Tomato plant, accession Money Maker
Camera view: vertical (180 deg); turntable rotation: 330 degrees
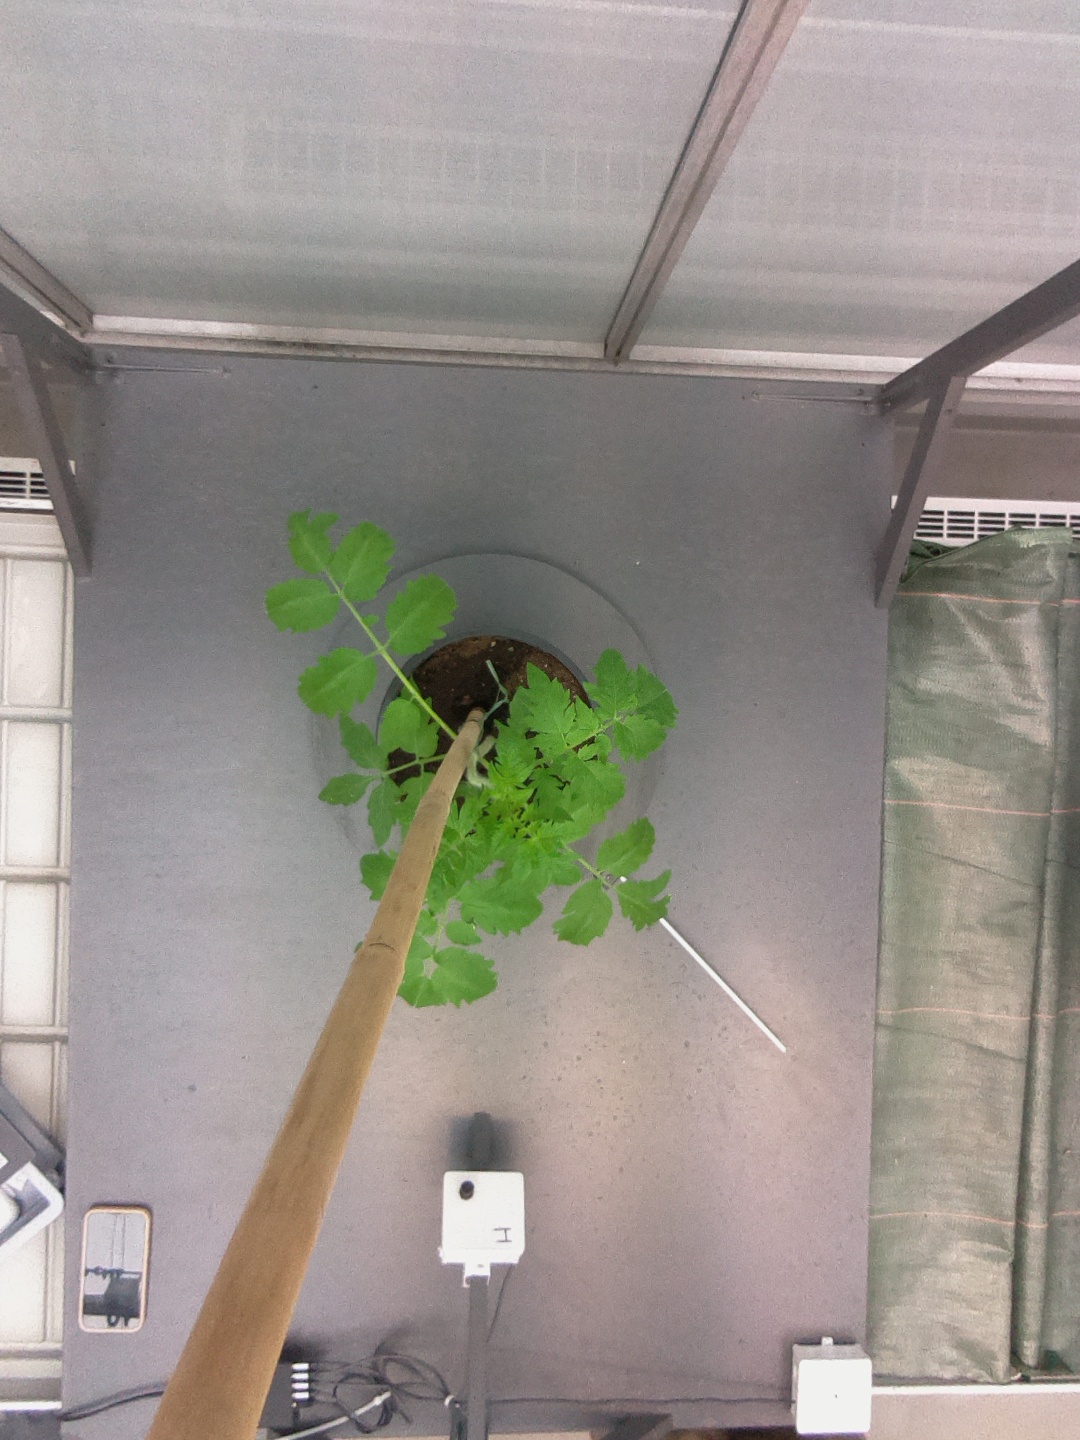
BBCH growth stage 13: 6 of true leaves visible